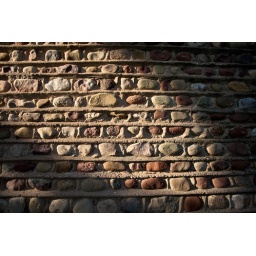
Close-up detail of the wall of an old cobblestone farm house illuminated by the early morning sun.....Mendon Ponds park, Mendon, NY